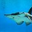
Label: ray